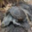
Label: turtle